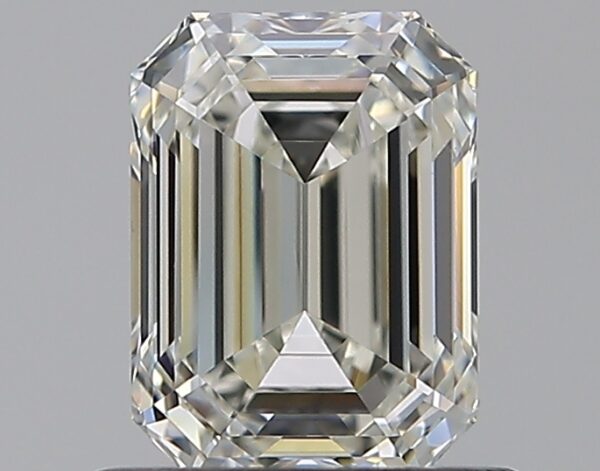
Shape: emerald
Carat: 0.77
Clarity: VVS2
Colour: G
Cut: EX
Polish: EX
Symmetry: EX
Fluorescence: VS
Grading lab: GIA
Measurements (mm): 5.98 x 4.42 x 2.97